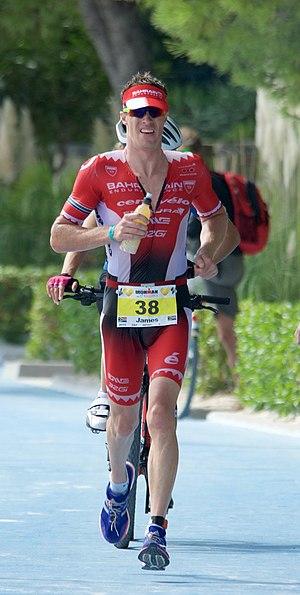
L’Ironman France est une compétition internationale de triathlon très longue distance organisé par la société Ironman France représentant la World Triathlon Corporation propriétaire de la marque Ironman. C'est le premier évènement labellisé par la marque sur le territoire français jusqu'en 2011. Il a lieu chaque année au mois de juin à Nice en France. Épreuve qualificative pour le championnat du monde d'Ironman à Kona, il attire des milliers de compétiteurs de nombreuses nationalités différentes.